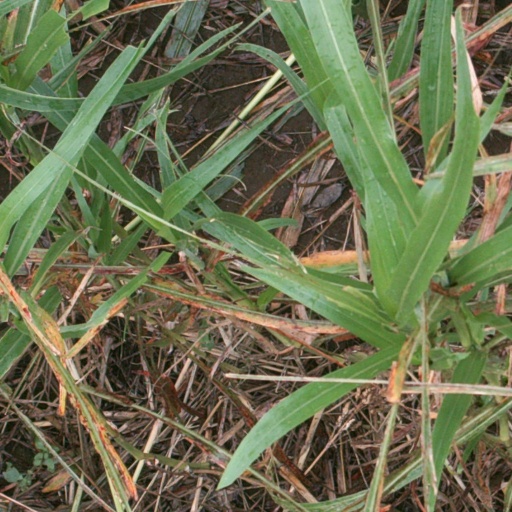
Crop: sorghum